Léopold Lacour

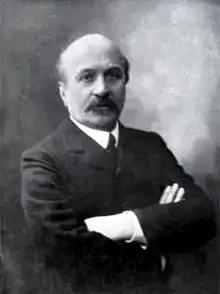

Léopold Lacour (9 February 1854 – 1939) was an influential French teacher, sociologist, writer and feminist.